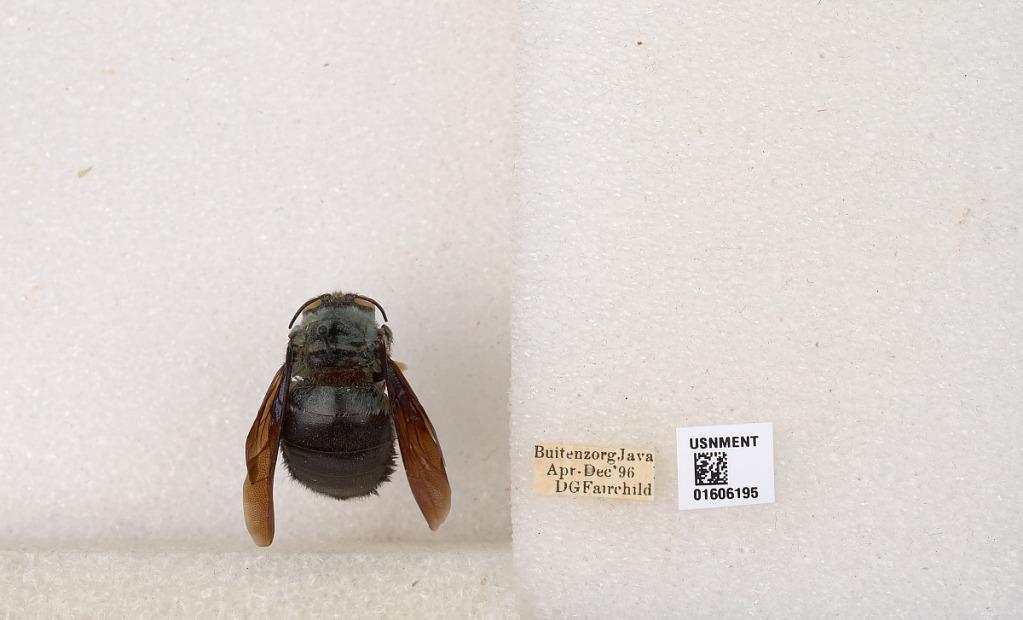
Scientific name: Xylocopa (Koptortosoma) caerulea (Fabricius)
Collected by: D. Fairchild
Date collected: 1896-4-1
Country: Indonesia
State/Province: West Java
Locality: Buitenzorg